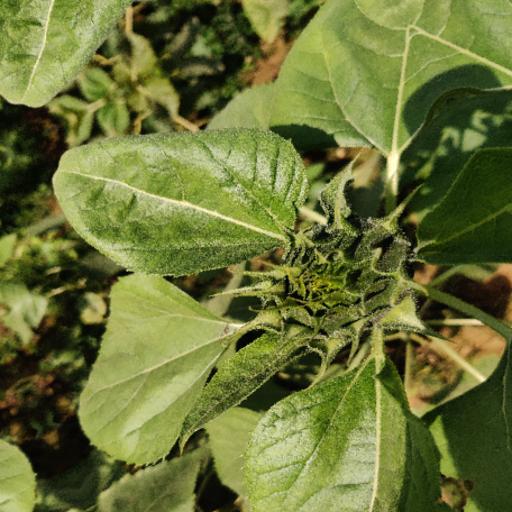
Label: Fresh_leaf